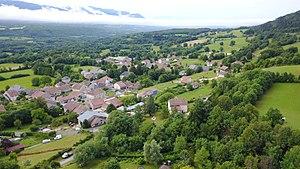
Photo prise avec un drone DJI Mavic Pro
Ruffieu est une commune française, située dans le département de l'Ain en région Auvergne-Rhône-Alpes. La commune fait partie de la communauté de communes Bugey Sud depuis le 1ᵉʳ janvier 2017. Ses habitants s'appellent les Ruffiolans.